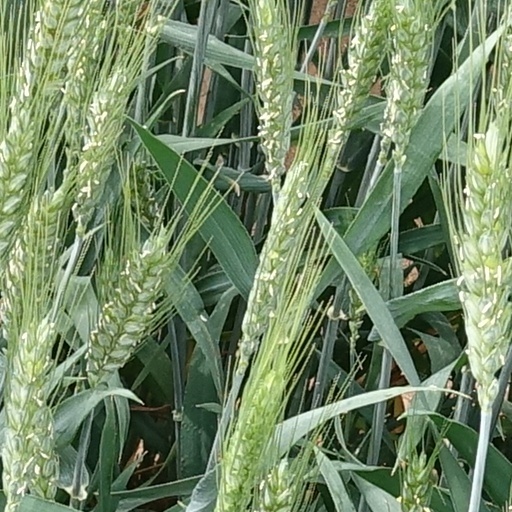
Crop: wheat